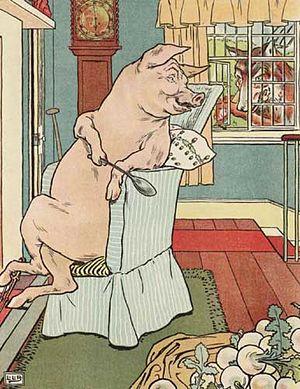
L. Leslie Brooke, Les trois petits cochons
Parmi les cochons de fiction figurent notamment :